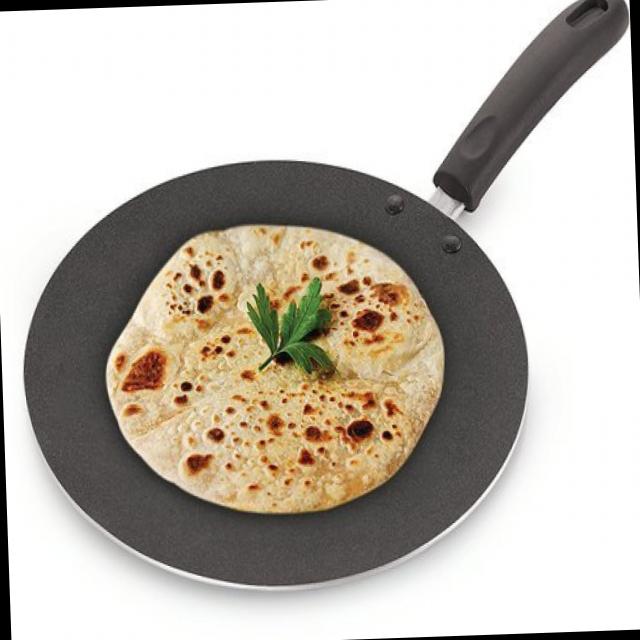
Dish: chapati